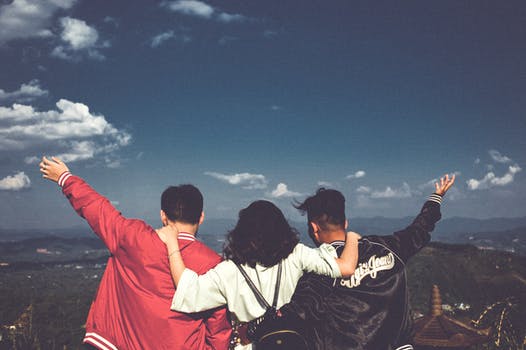
Label: No Watermark